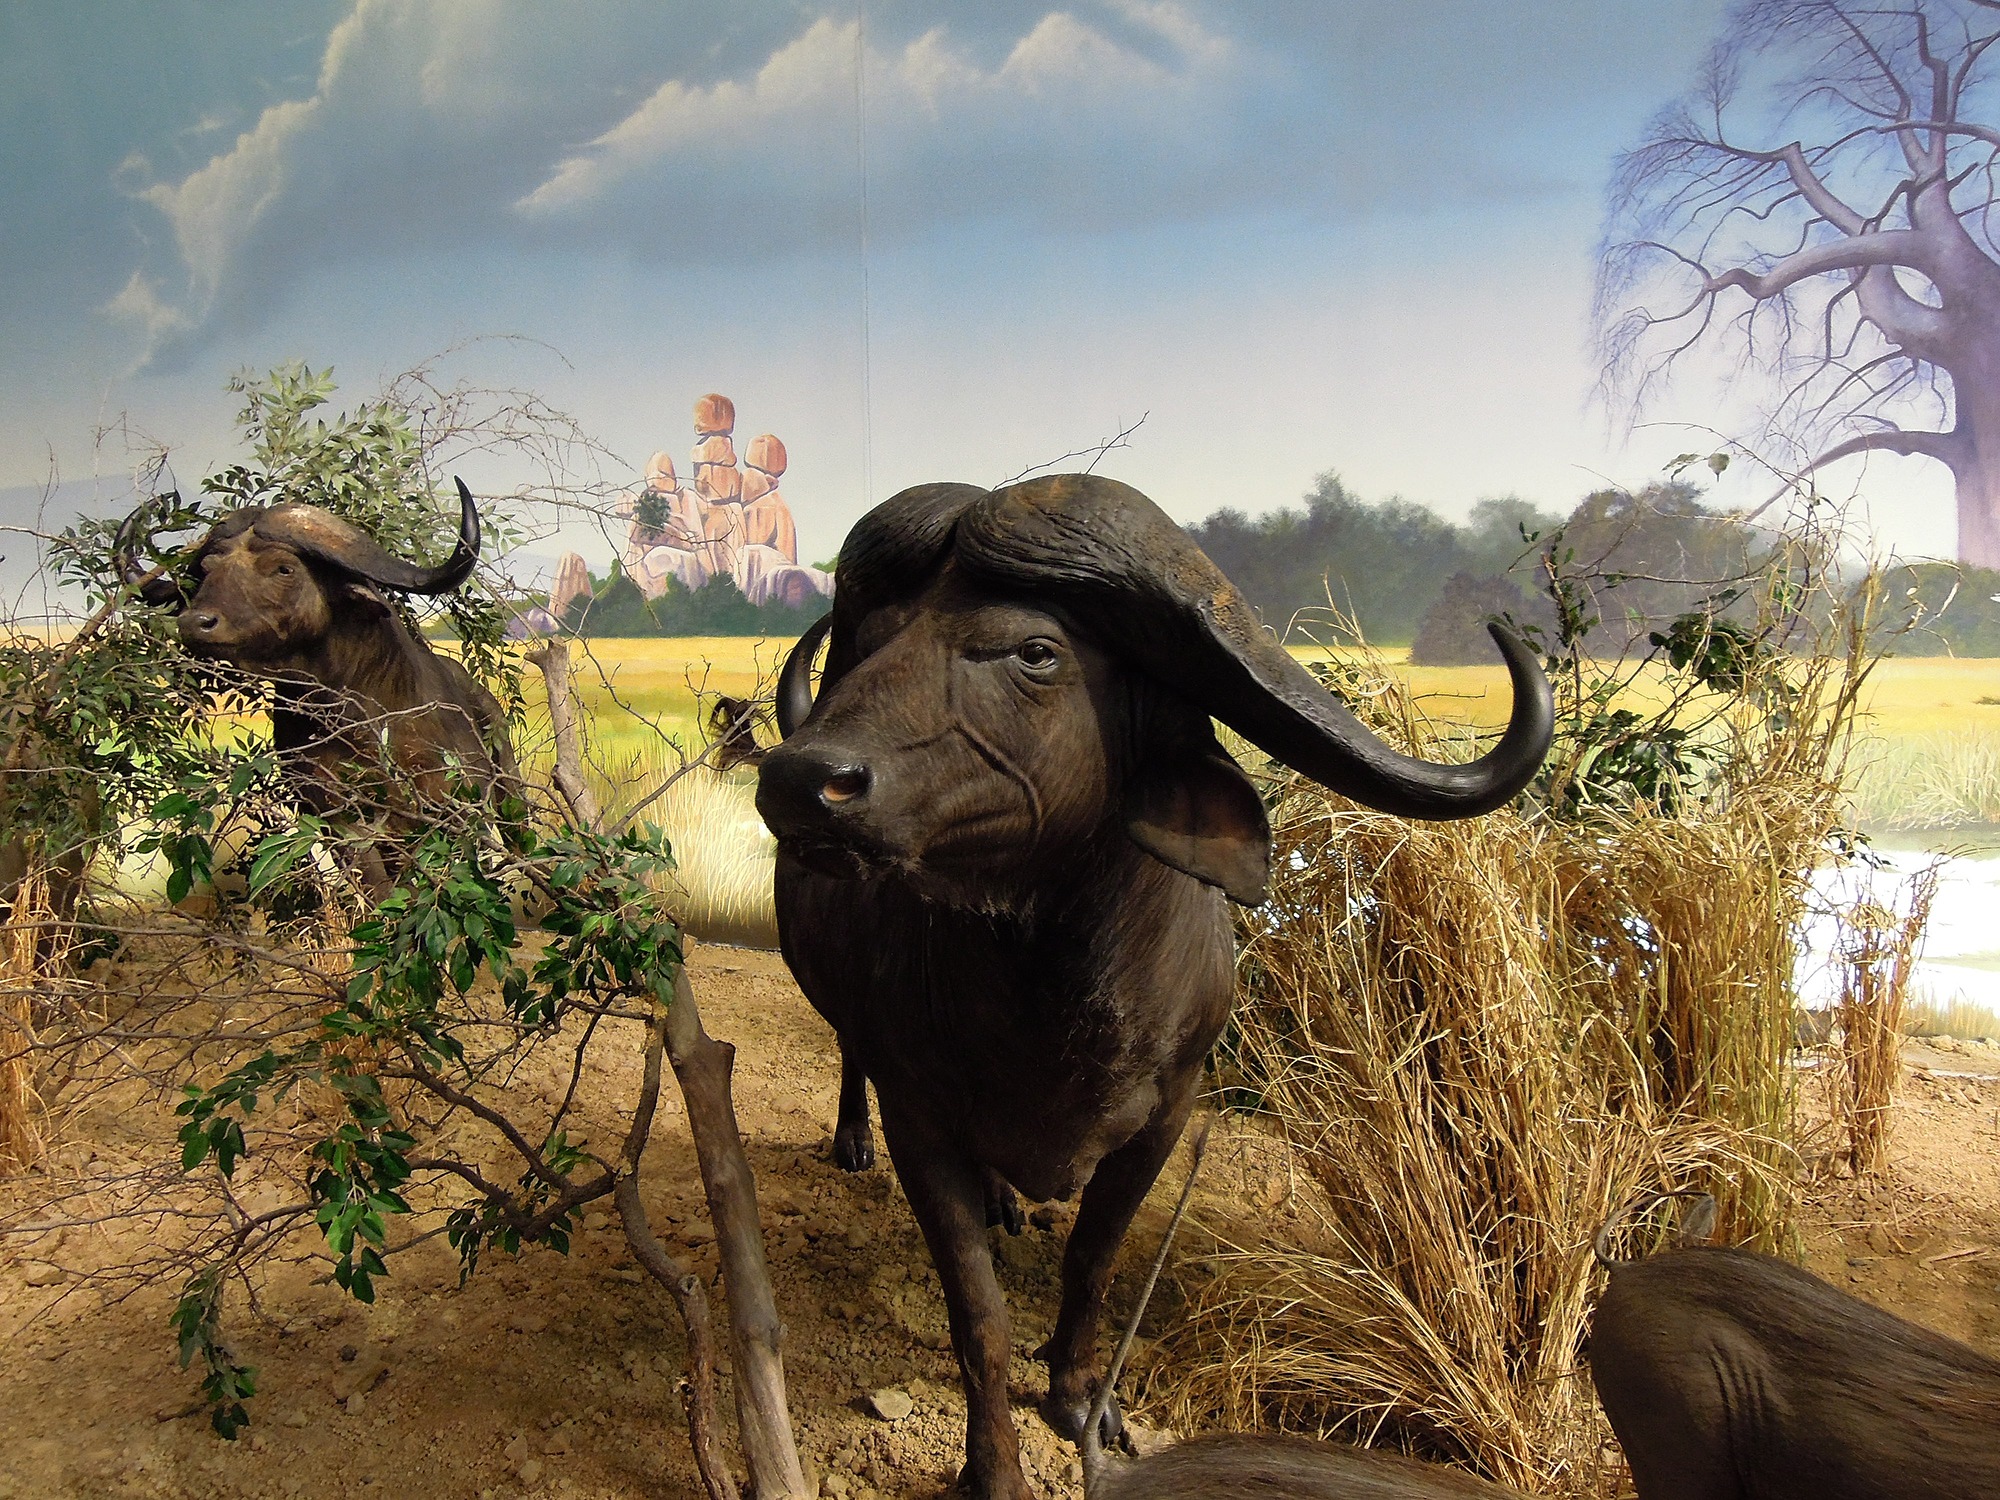
field, adventure, animal, wildlife, zoo, jungle, fauna, savanna, elephant, temple, animals, exhibit, safari, buffalo, models, cattle like mammal, elephants and mammoths, affalo, cape buffaloes